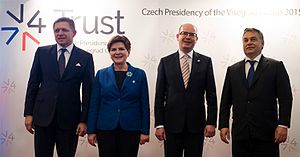
Visegrádgruppen / Nutidige aktiviteter
Møde mellem Visegrádlandenes regeringsledere i 2015: Robert Fico, Beata Szydło, Bohuslav Sobotka og Viktor Orbán.
Visegrádgruppen, også kaldet Visegrádlandene og V4, er et samarbejde imellem de fire mellemeuropæiske stater Polen, Tjekkiet, Slovakiet og Ungarn. Visegrádlandene har et indbyggertal på omkring 65 millioner og et samlet areal på ca. 530.000 km².